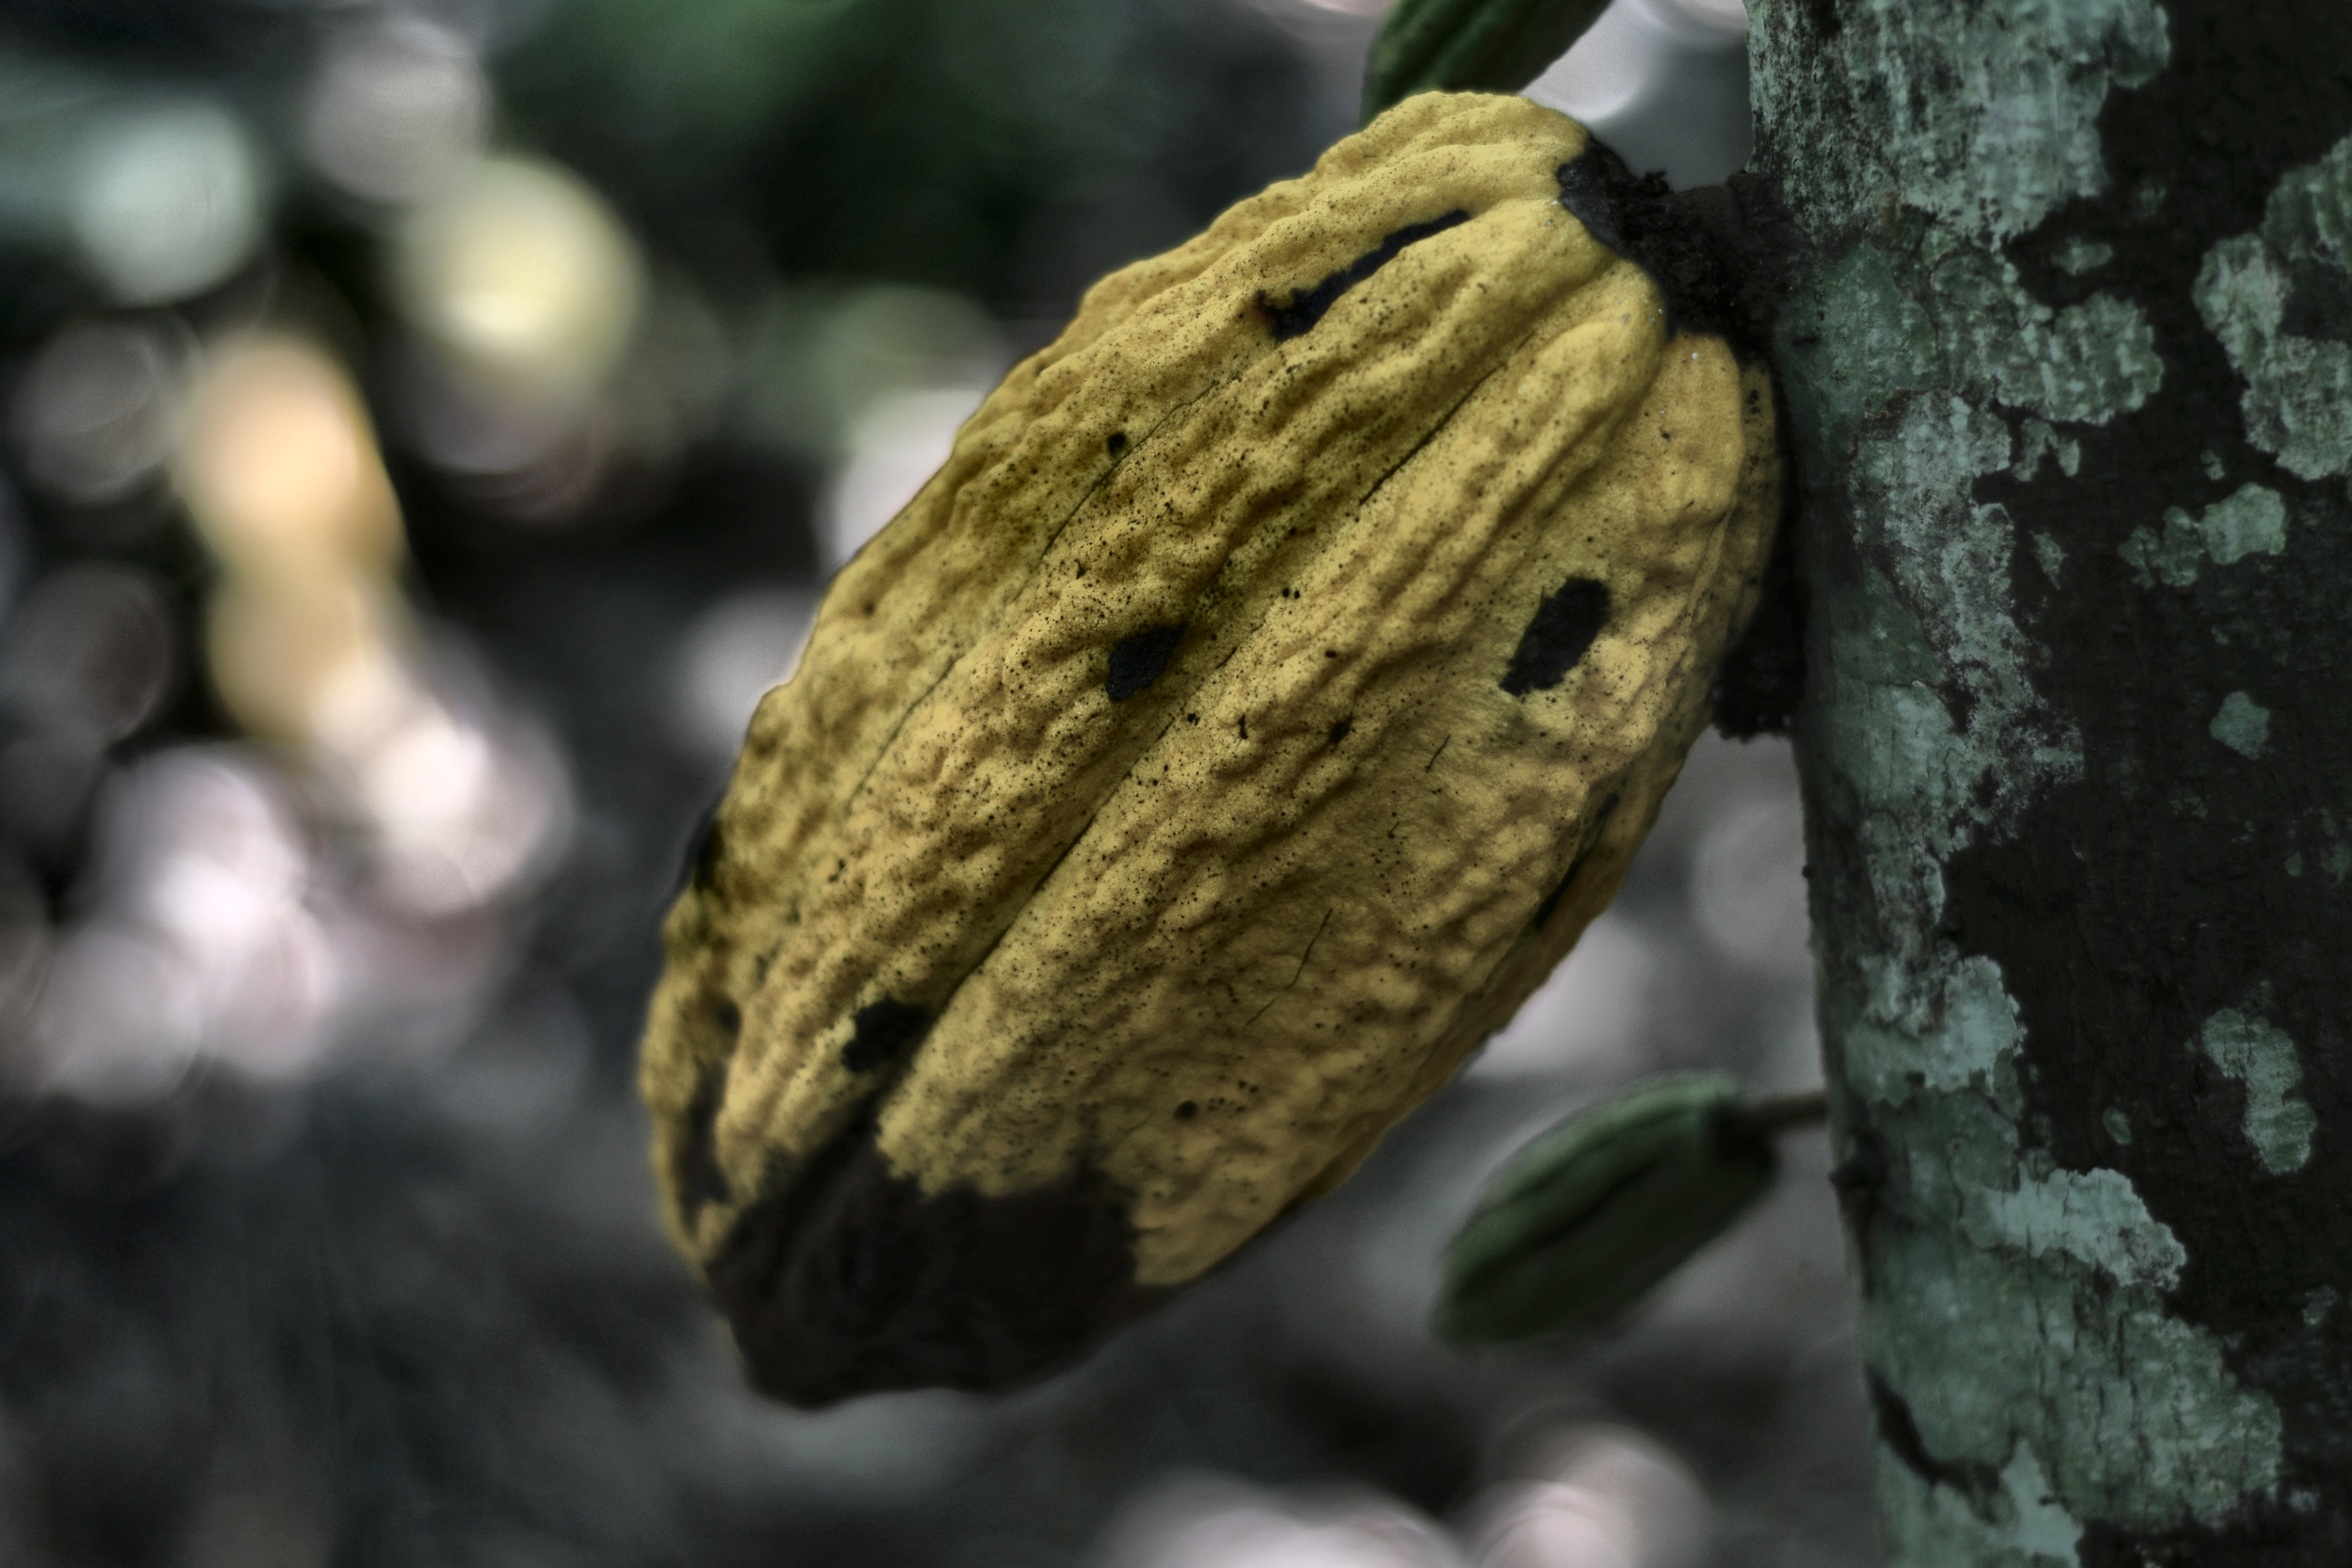
Maturity: mature
Variety: Angoleta